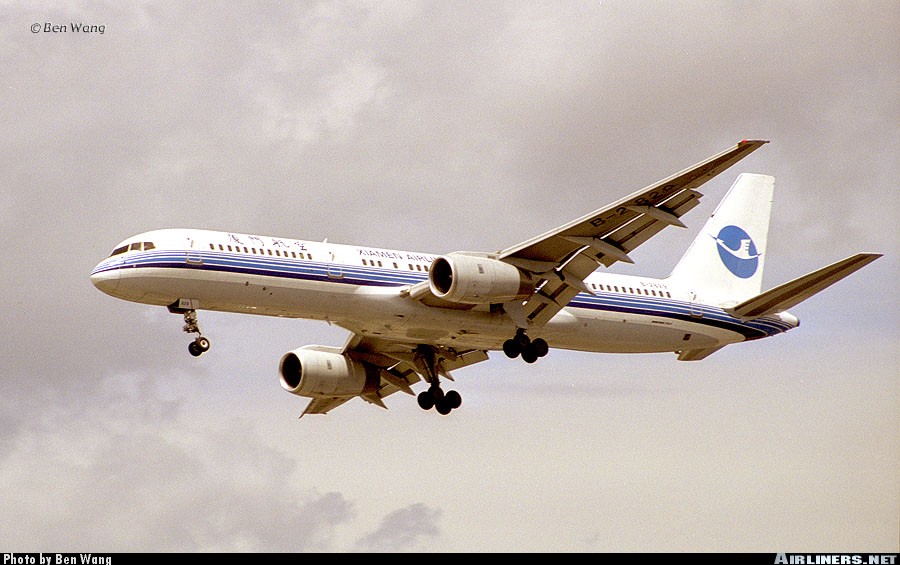
Vehicle type: Planes